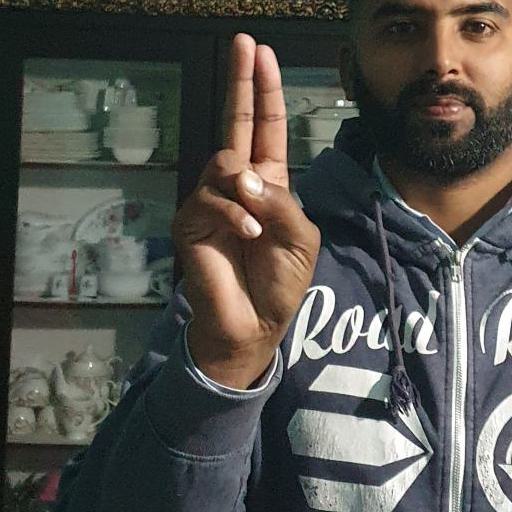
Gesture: two_up